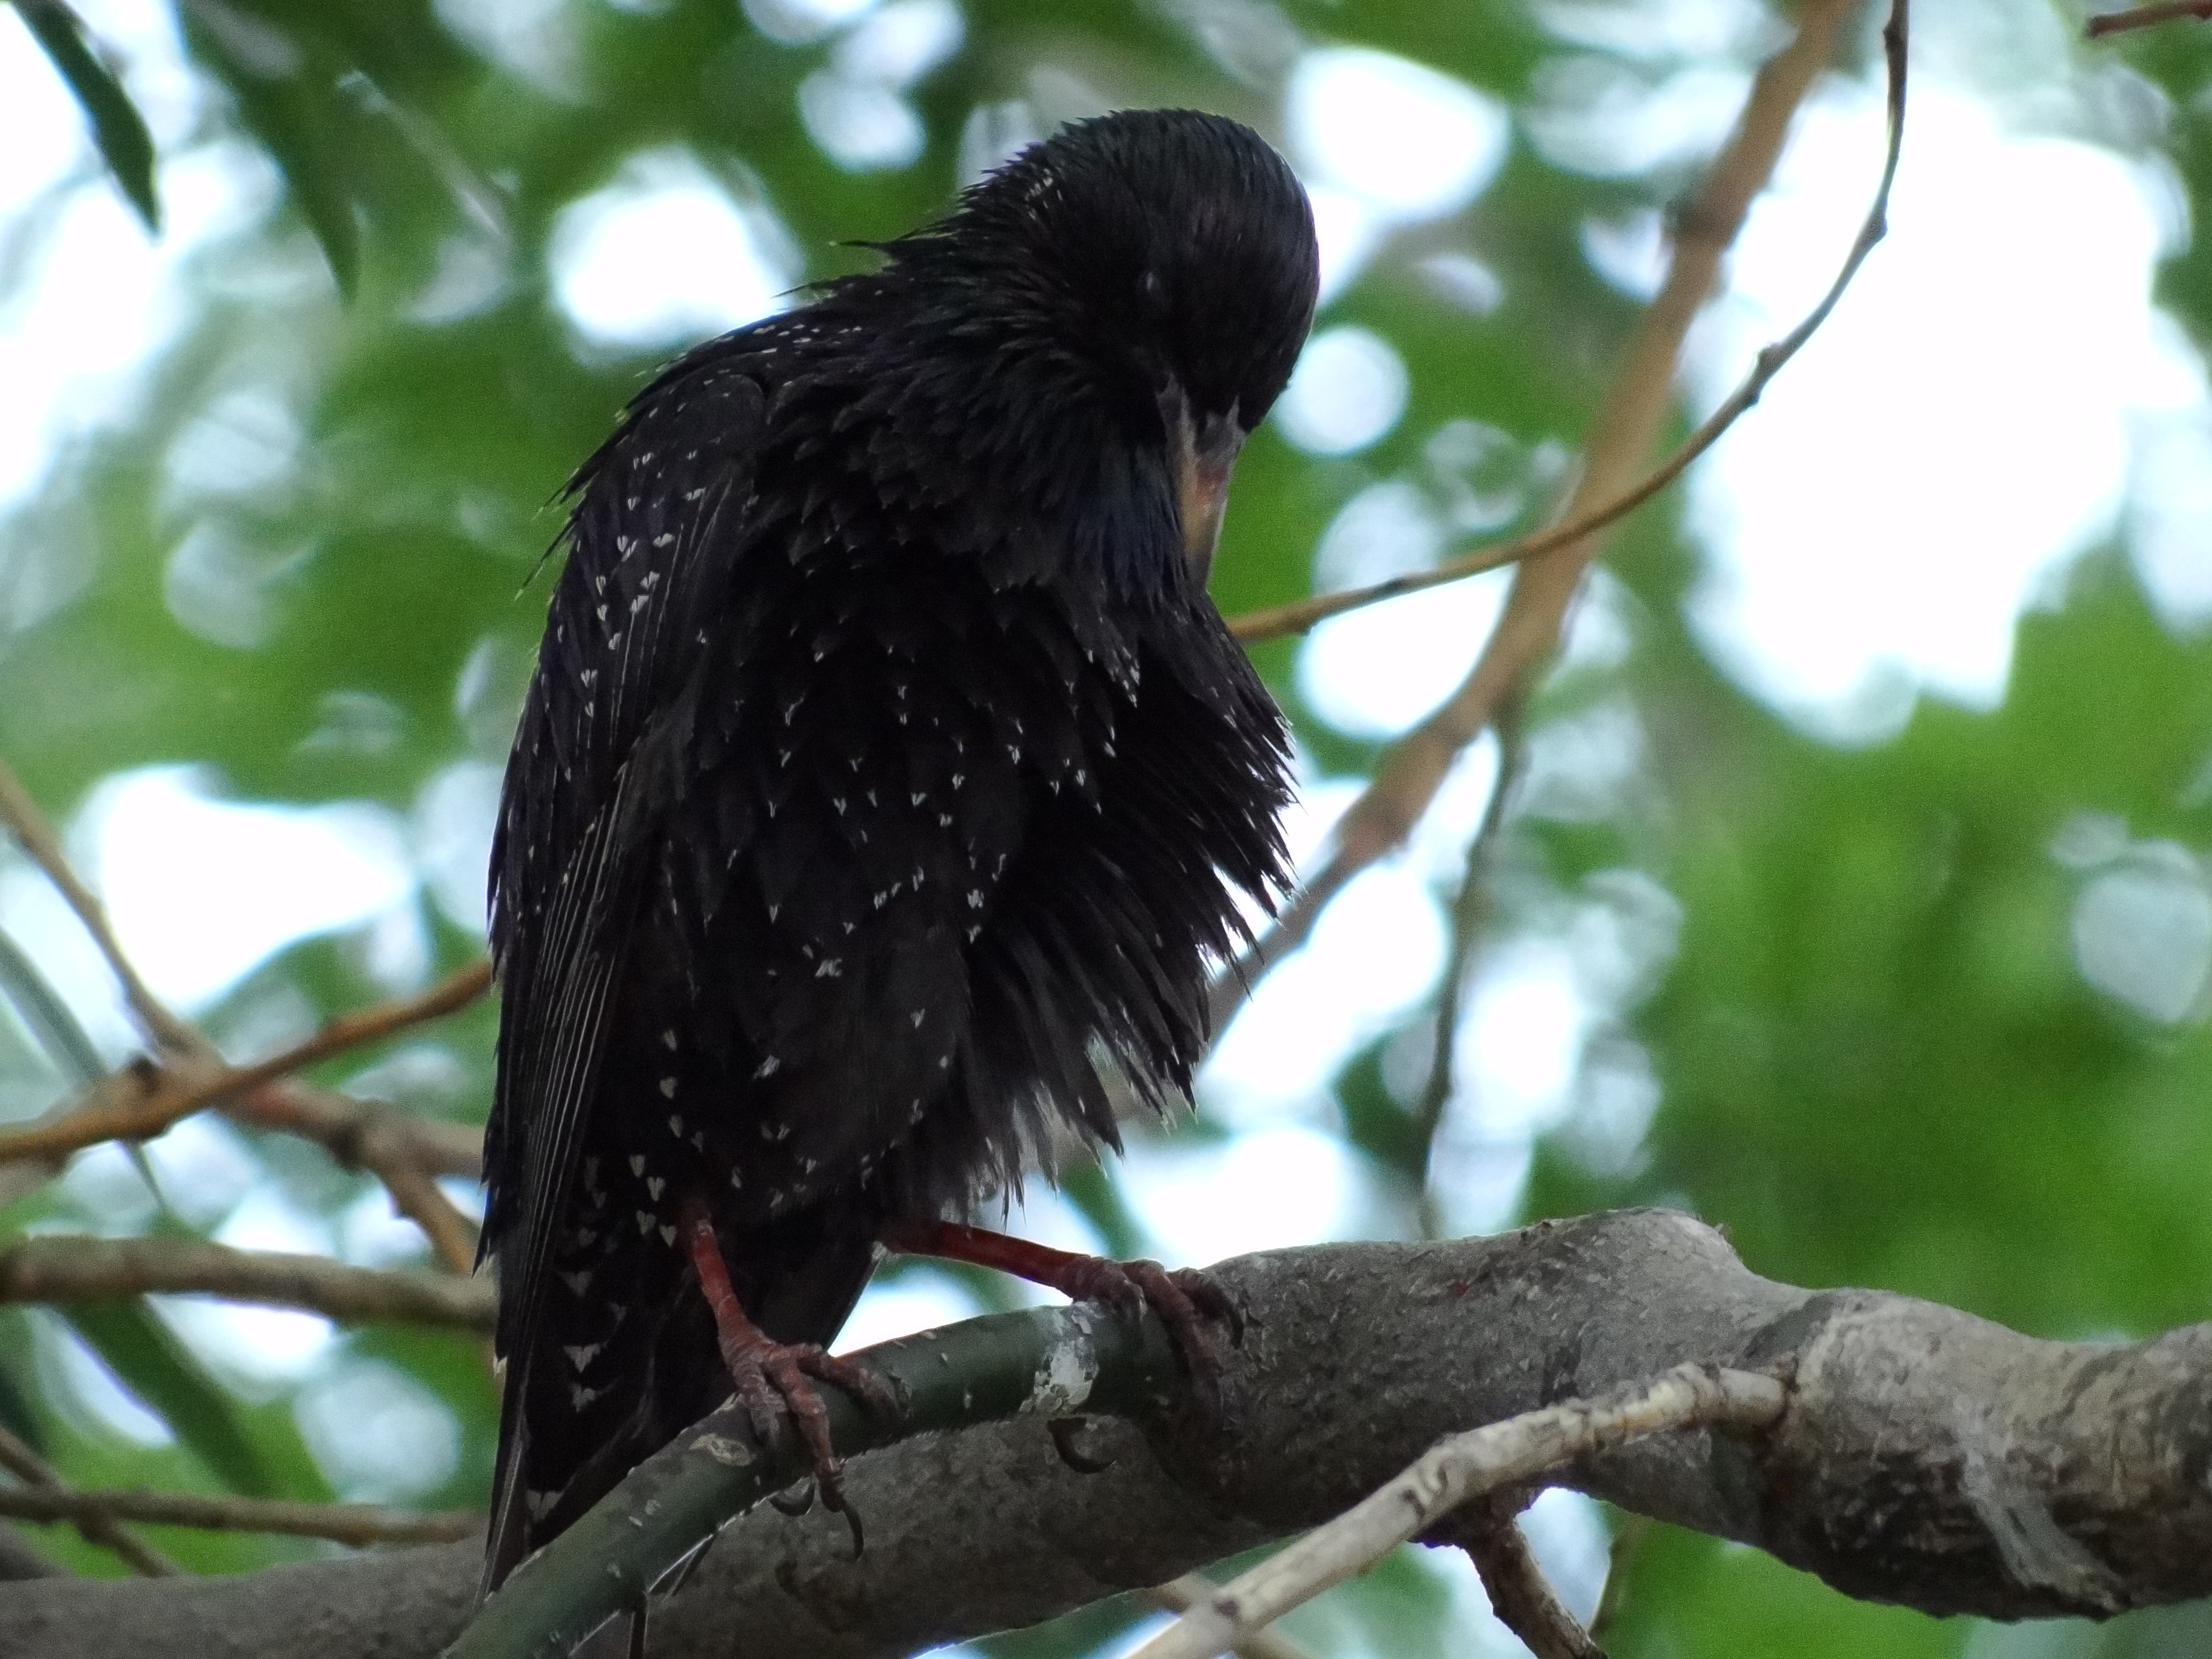
bird, beak, organism, branch, plant, wildlife